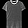
Label: T - shirt / top